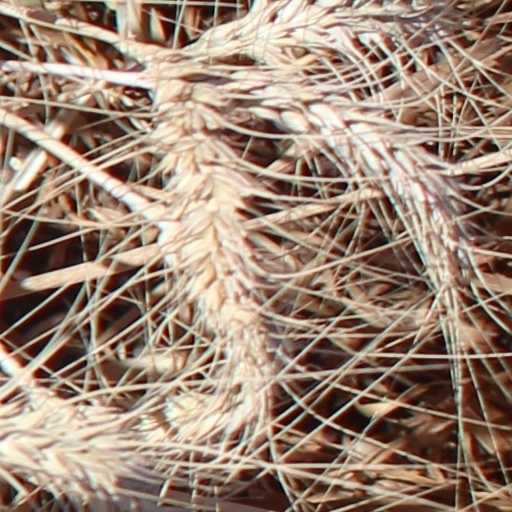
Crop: wheat